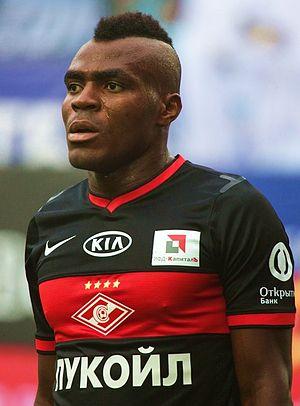
Emmanuel Emenike est un joueur de football international nigérian évoluant au KVC Westerlo. Il mesure 1,82 mètre et joue au poste d'attaquant.